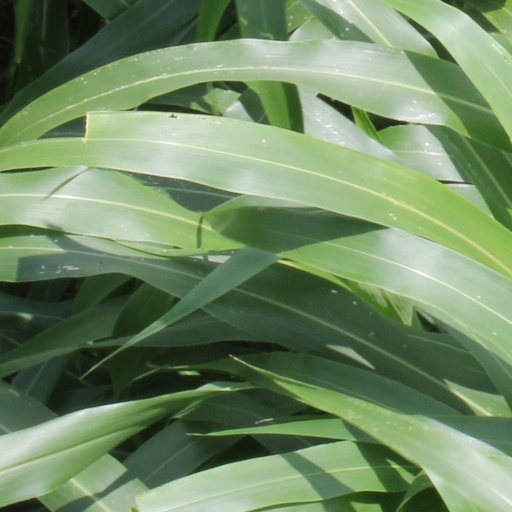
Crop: sorghum